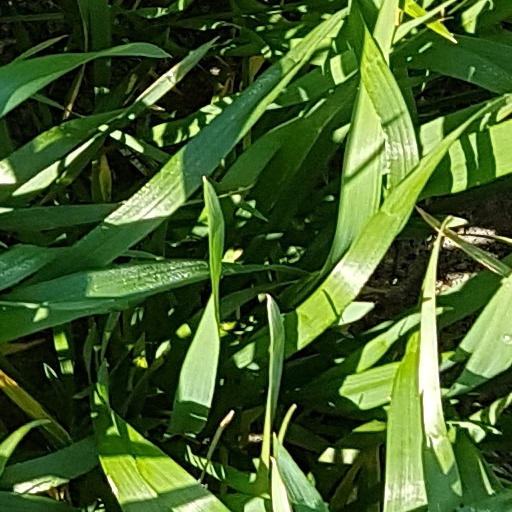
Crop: wheat